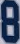
Number: 8